Ohio State University Wexner Medical Center

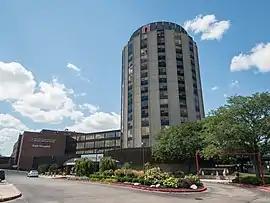
Ohio State East Hospital

The Ohio State Health System includes University Hospital and East Hospital, Ohio State's two full-service teaching hospitals. Other hospitals include Ohio State Harding Hospital, an inpatient and outpatient psychiatric hospital; the Richard M. Ross Heart Hospital, dedicated to the study, treatment and prevention of cardiovascular diseases; Ohio State Brain and Spine Hospital, meeting the specialized needs of patients with acute brain and spine disorders; Dodd Rehabilitation Hospital, with a rehabilitation inpatient program; and the OSU Primary Care Network, an extensive network of community-based primary and subspecialty care facilities throughout central Ohio.